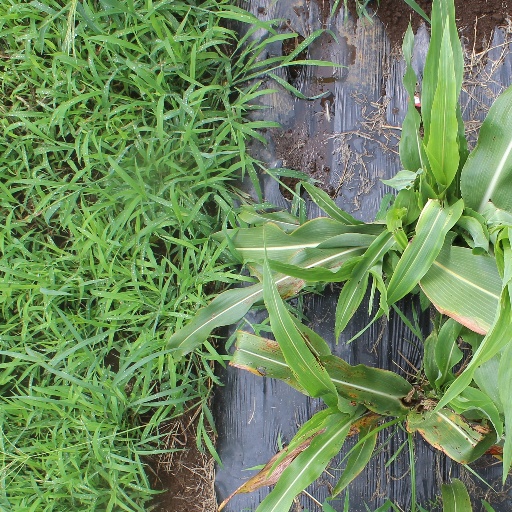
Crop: sorghum